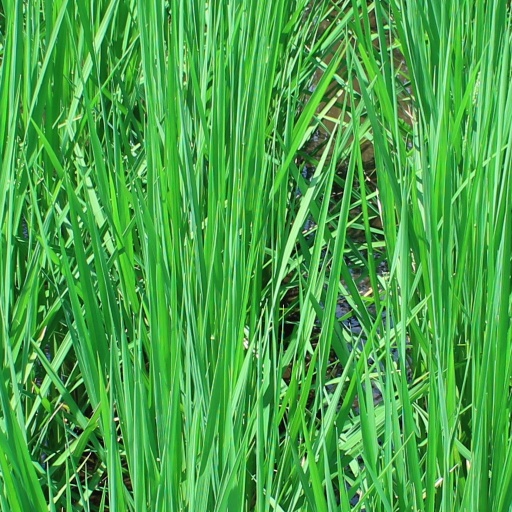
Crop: rice